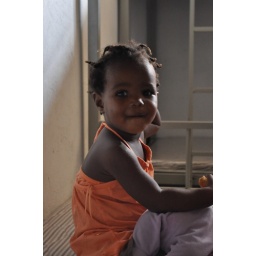
New beds in a new home